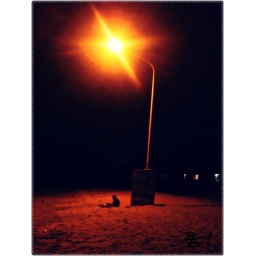
a kid in the beach under a lamp post